Kelly Rowland

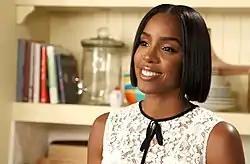
Rowland in 2018

In January 2011, Rowland reunited with Nelly on "Gone", a sequel to their successful 2002 collaboration "Dilemma". Upon its release, the song failed to reprise the success of "Dilemma". In April 2011, Rowland appeared on Italian DJ Alex Gaudino's single "What a Feeling", which became another UK top-ten hit. During this time, Rowland's boyfriend (and future husband), Tim Weatherspoon, became her manager.